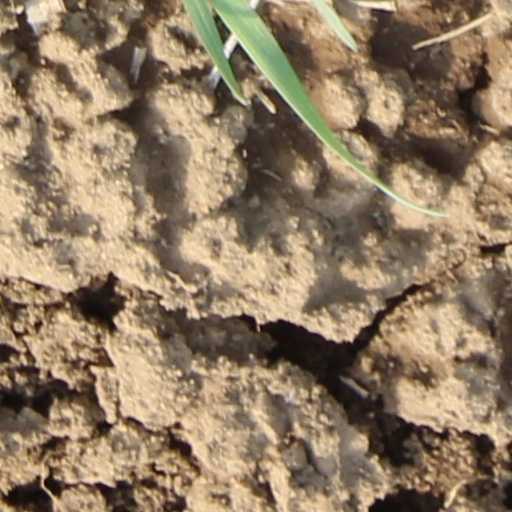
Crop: wheat